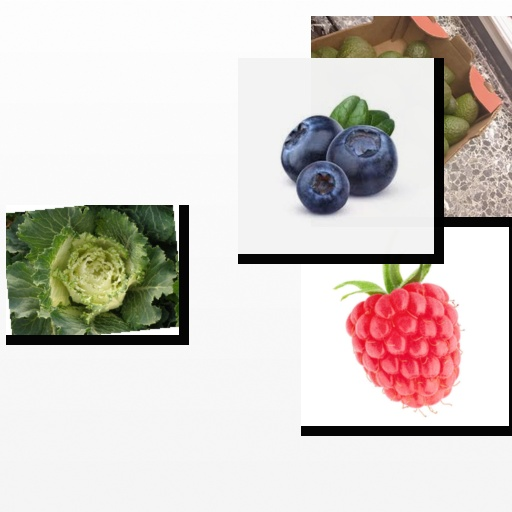
Food items: avocado, cabbage, blueberry, raspberry